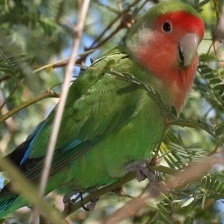
Species: ROSY FACED LOVEBIRD
Scientific name: AGAPORNIS ROSEICOLLIS